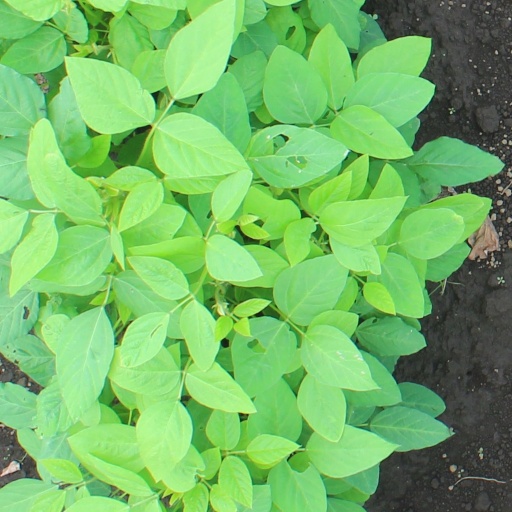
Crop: soybean